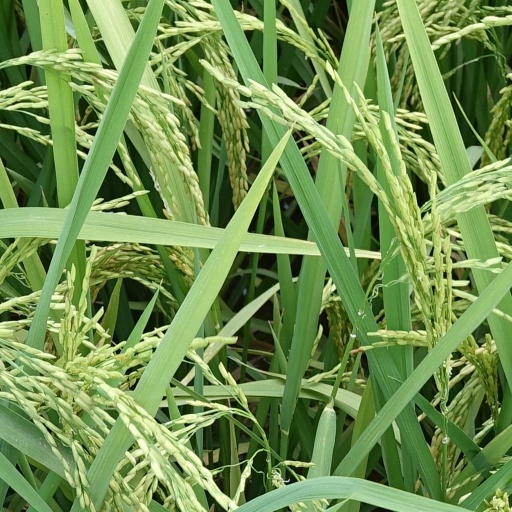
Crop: rice